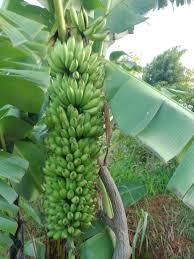
Maandizi wenye mkungu mrefu wa ndizi changa ambazo bado hazijaiva ,ndizi hizi ni za rangi ya kijani kibichi na zimepangwa vizuri kwenye mkungu. Majani ya mmea  huu yanaonekana kuwa makubwa na ya kijani kuashiria kuwa mmea unafanya , afya nzuri na unastawi.